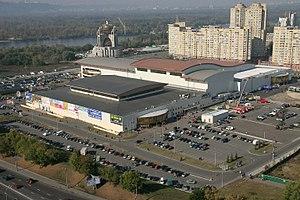
L'Ukraine participe au Concours Eurovision de la chanson, depuis sa quarante-huitième édition, en 2003, et l'a remporté à deux reprises, en 2004 et en 2016.
Le Concours Eurovision de la chanson 2017 est la 62ᵉ édition du Concours et a lieu à Kiev, en Ukraine, à la suite de la victoire de Jamala au Concours 2016 avec la chanson 1944. C'est la deuxième fois que le pays accueille le Concours, après 2005. Les demi-finales ont lieu les 9 et 11 mai 2017 et la finale se déroule le 13 mai 2017. Quarante-deux pays participent à cette édition dont le slogan est Celebrate diversity.
Le Centre d'exposition international de Kiev est le plus grand centre d'exposition d'Ukraine. Situé dans le quartier de Livoberezhna, il a ouvert en octobre 2002.